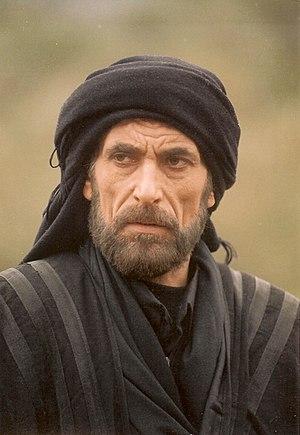
Ghassan Massoud, né le 20 septembre 1958 à Damas, est un acteur, metteur en scène et cinéaste syrien.